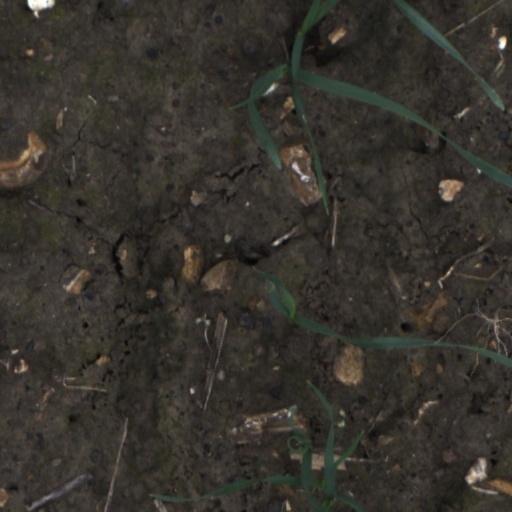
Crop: wheat